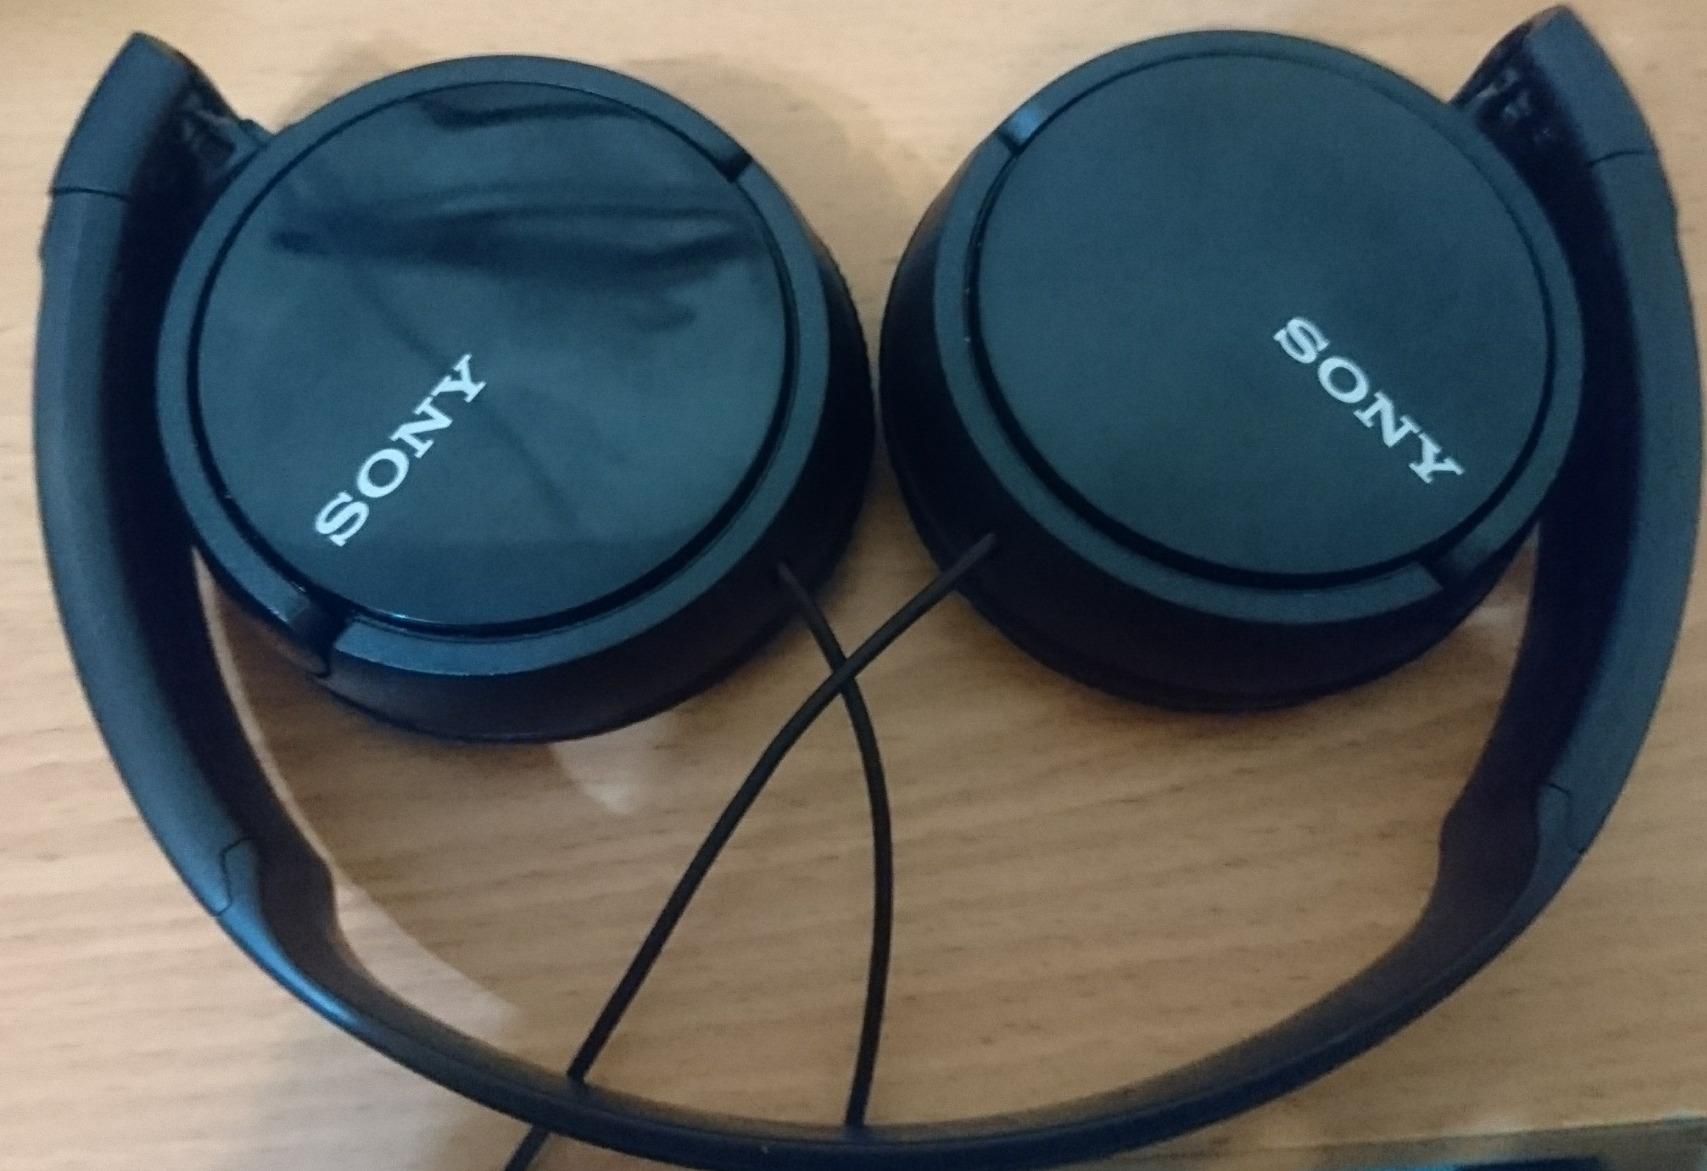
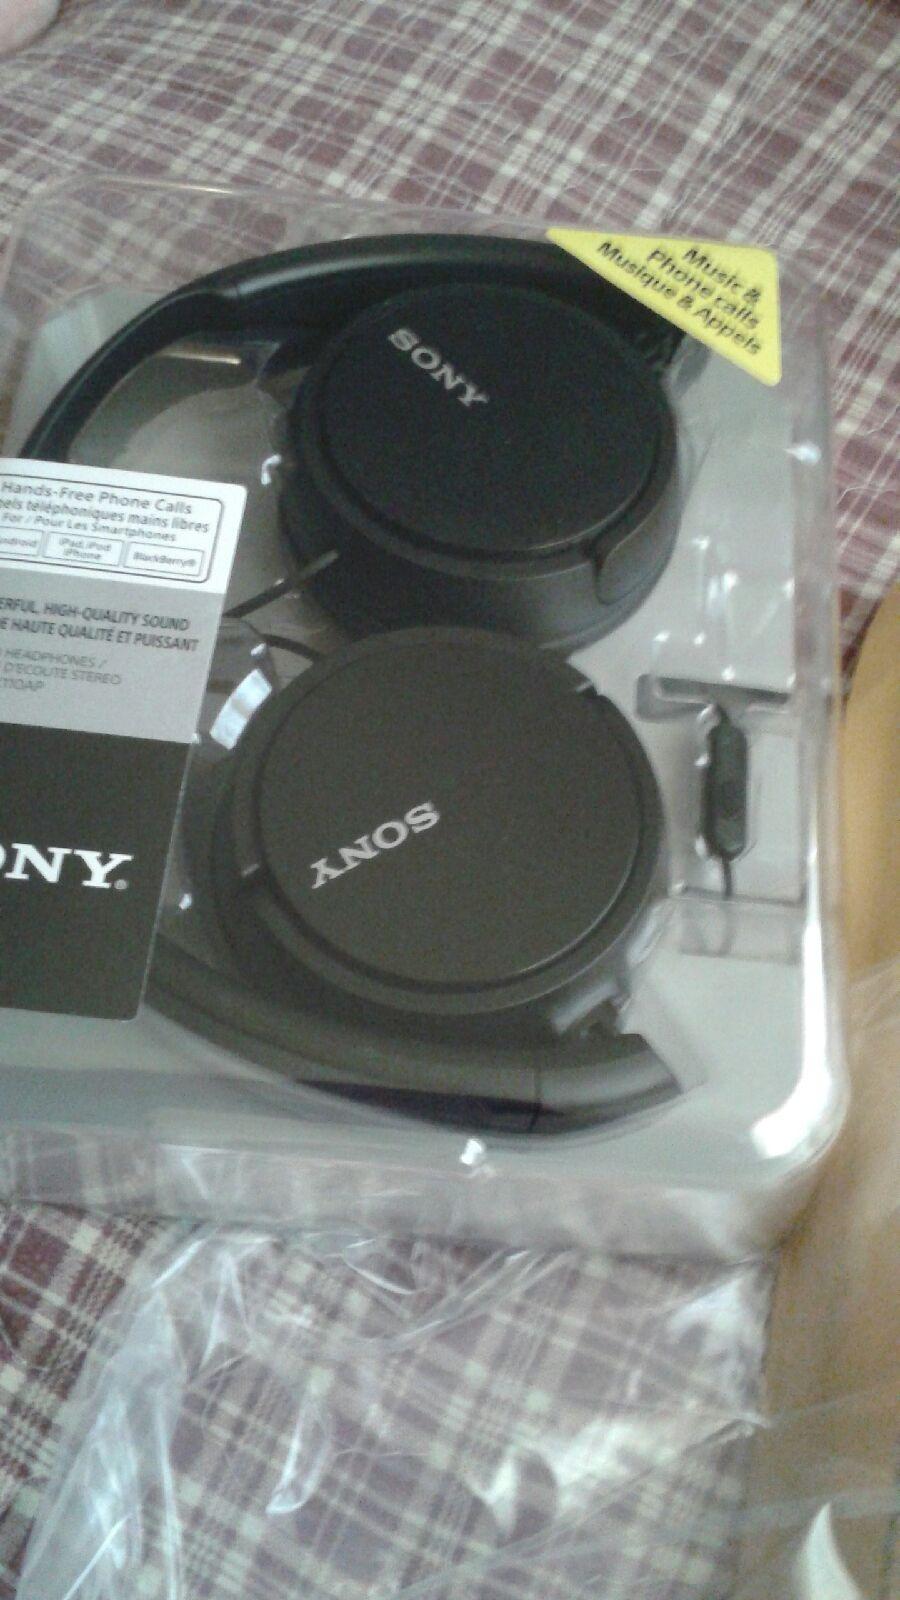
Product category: headphones
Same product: yes